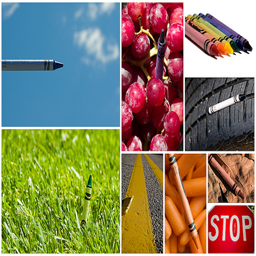
A mixture of frames with crayons describing color.
Several colorful images with different colored crayons shown.
Crayons are being featured in many different photographs.
a collage of photos with many crayons
A series of photos showing different scenes of different things.